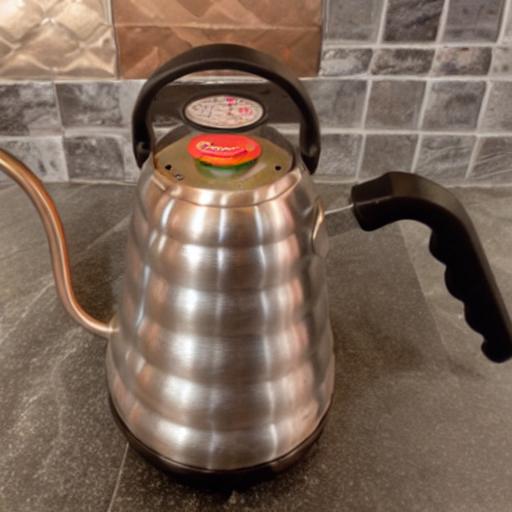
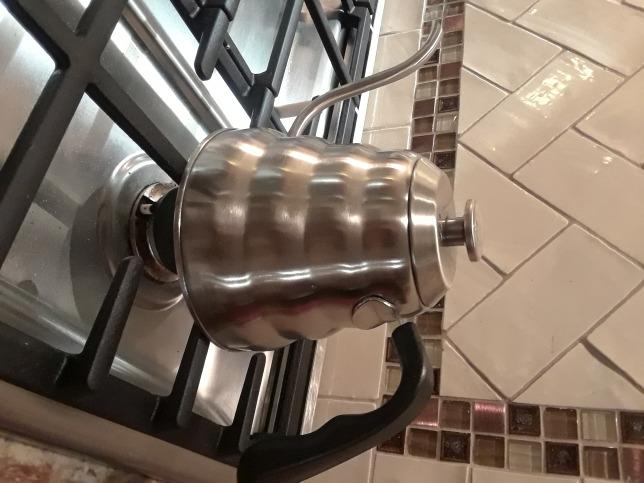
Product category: items_kettle
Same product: no